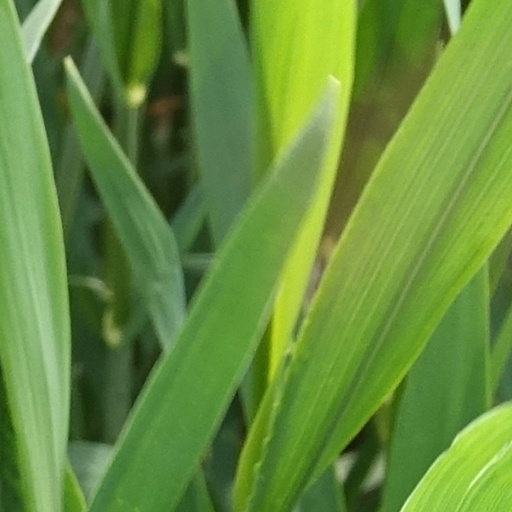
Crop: wheat